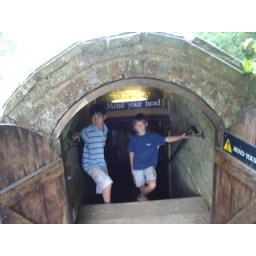
boys in the ancient ice box at Abbey 8_4_320x240